Who Framed Roger Rabbit (franchise)

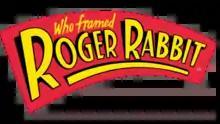
The logo of the 1988 film "Who Framed Roger Rabbit"

Who Framed Roger Rabbit is a media franchise that began with the 1981 novel "Who Censored Roger Rabbit" by Gary K. Wolf. It was adapted into a feature film in 1988, produced by Amblin Entertainment and released by Touchstone Pictures. The film's success launched additional media including further books, animated shorts, comic books and video games. The franchise takes place in a world in which cartoon characters, known as "toons", co-exist with humans.